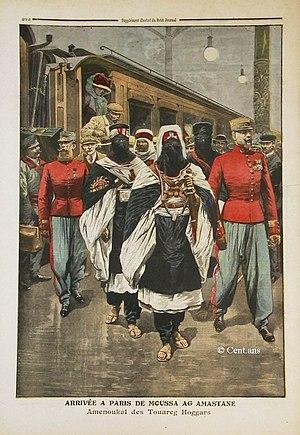
The Amenukal (Tuareg chief) Musa ag Amastan arriving in Paris (1910)
Moussa ag Amastan, né en 1867 et mort le 23 décembre 1920, est l'amenokal du Hoggar, en Algérie qui est resté à la tête de la confédération des Kel Ahaggar de 1905 à 1920. Il fait partie de la tribu noble des Kel Ghela.
Charles Eugène de Foucauld de Pontbriand, vicomte de Foucauld, O.C.S.O., né le 15 septembre 1858 à Strasbourg et mort le 1ᵉʳ décembre 1916 à Tamanrasset, est un officier de cavalerie de l'armée française devenu explorateur et géographe, puis religieux catholique, prêtre, ermite et linguiste. Il a été béatifié le 13 novembre 2005 par le pape Benoît XVI. Il est commémoré le 1ᵉʳ décembre.